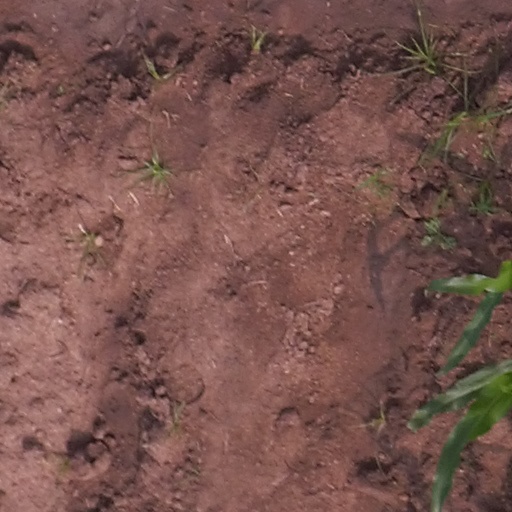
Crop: maize; corn